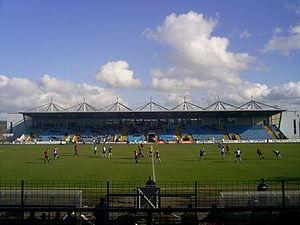
Les Ballymena Showgrounds sont un ensemble de structures consacrées au sport au sein duquel se trouve un stade de football.